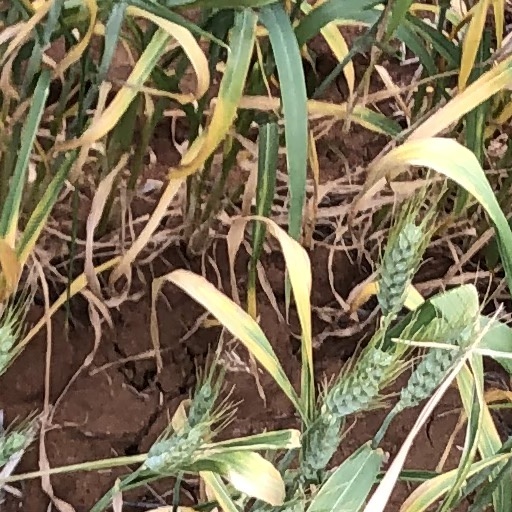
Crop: wheat